Control Data Corporation

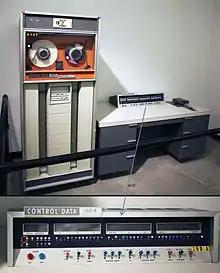
The 12-bit CDC 160 and 160-A architecture were the basis of the peripheral processors (PPs) in the CDC 6000 series.

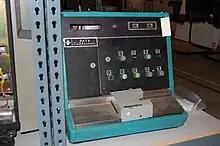

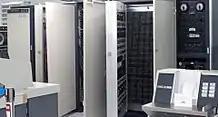
CDC 6500 with open panels. On display at the Living Computer Museum in Seattle, Washington.

During World War II the U.S. Navy had built up a classified team of engineers to build codebreaking machinery for both Japanese and German electro-mechanical ciphers. A number of these were produced by a team dedicated to the task working in the Washington, D.C., area. With the post-war wind-down of military spending, the Navy grew increasingly worried that this team would break up and scatter into various companies, and it started looking for ways to keep the code-breaking team together.